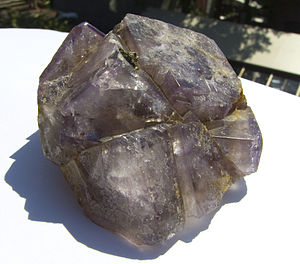
Mohs' skala
Mohs' skala er en hårdhedsskala udarbejdet i 1824 af den østrigske mineralog Friedrich Mohs.